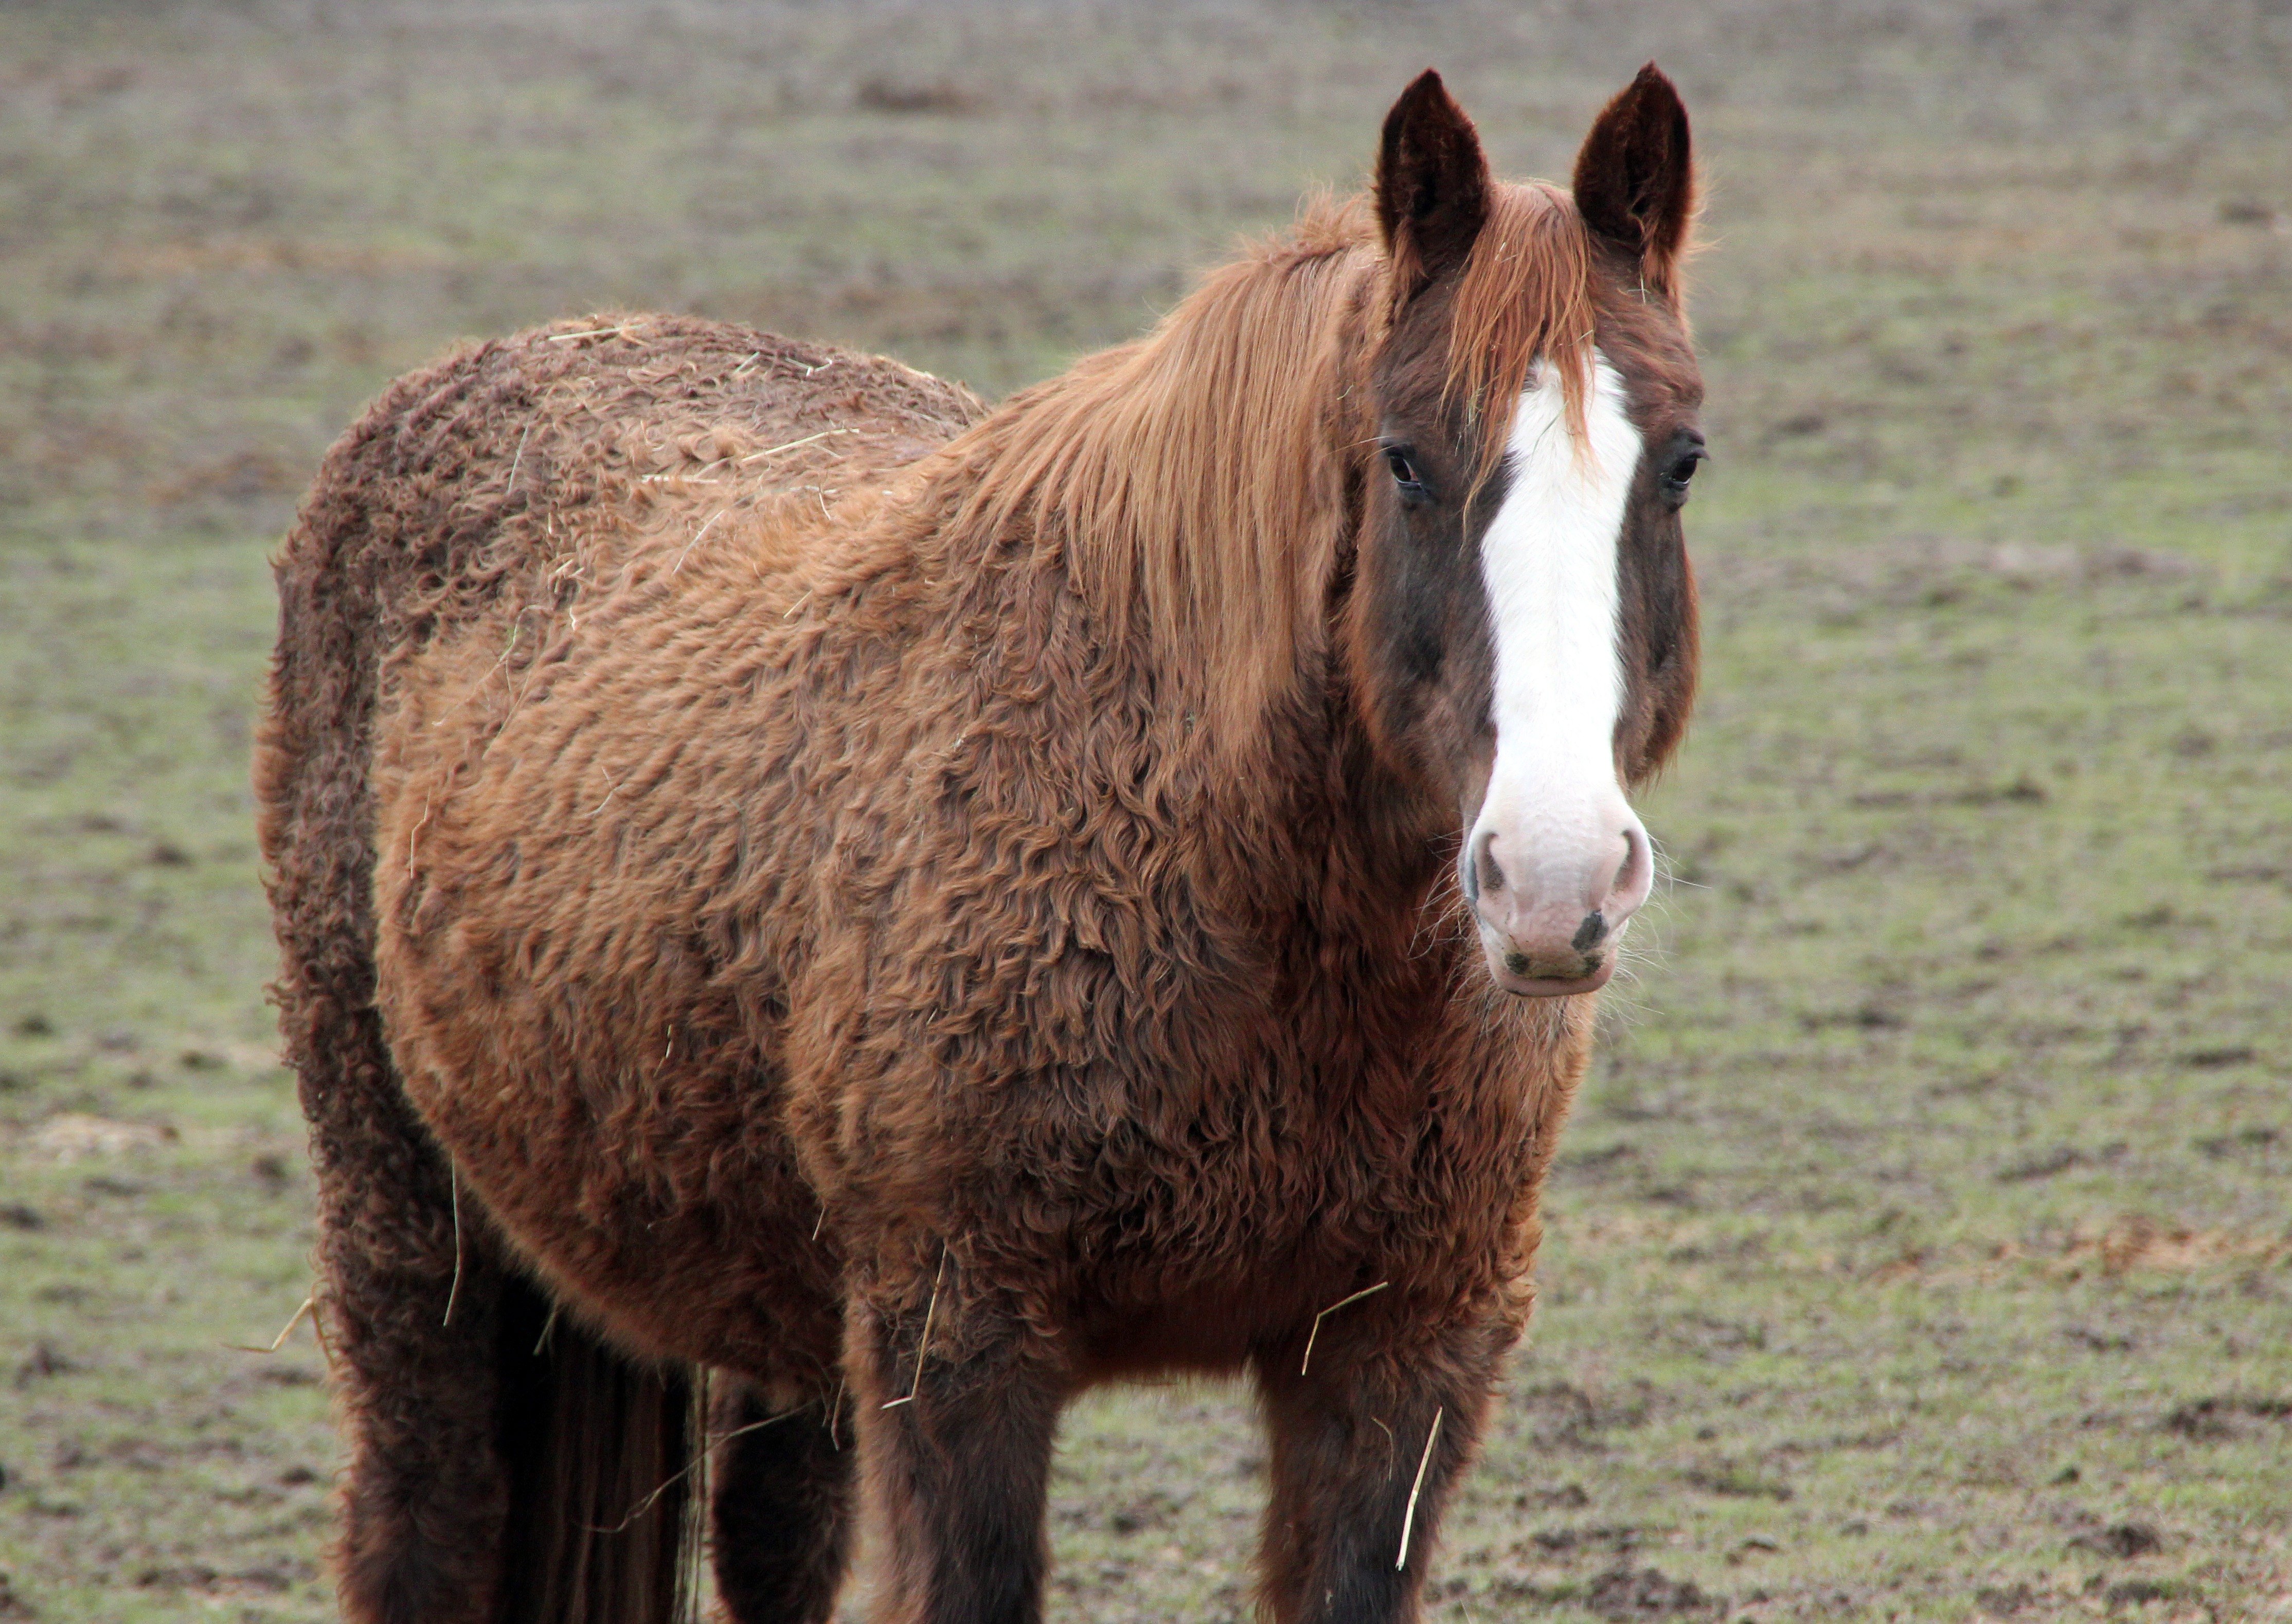
meadow, animal, wildlife, pasture, grazing, horse, mammal, stallion, mane, ride, fauna, equestrian, vertebrate, mare, foal, colt, pack animal, horse like mammal, mustang horse